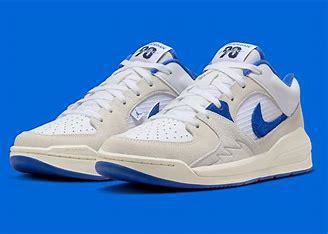
Brand: Jordan
Model: Stadium 90